New Zealand wine

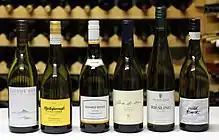
Left to right: Cloudy Bay brought New Zealand's Marlborough Sauvignon Blanc to international attention in the 1980s; Chardonnays from Martinborough (Wairarapa) and Kumeu (Auckland) regions; a single vineyard Viognier from Gisborne; Riesling and Pinot Gris from Central Otago.

New Zealand has long been best known for its Sauvignon Blanc, which dominates its wine industry. In 2017, its vines took up of vineyard area, a full 60% of New Zealand's total grape planting, and Sauvignon Blanc wine made up 86% of the nation's exports. Many critics regard New Zealand's Sauvignon Blanc as among the best in the world. Historically, Sauvignon Blanc has been used in many French regions in both AOC and Vin de pays wine, and famously Sancerre and Pouilly Fumé. Following Robert Mondavi's lead in renaming Californian Sauvignon Blanc Fumé Blanc (partially in reference to Pouilly Fumé, but also to denote the smokiness of the wine produced from flinty soil and oak barrel ageing), there was a trend for oaked Sauvignon Blanc in New Zealand during the late 1980s. Strong oaky overtones dropped out of fashion through the 1990s but have since made a comeback, with several makers now offering oak-aged Sauvignon Blanc—Greywacke, Dog Point, te Pa (Sauvignon Blanc 'Oke'), Sacred Hill (Sauvage), Jackson Estate (Grey Ghost), Hans Herzog (Sur Lie) and Saint Clair (Barrique).